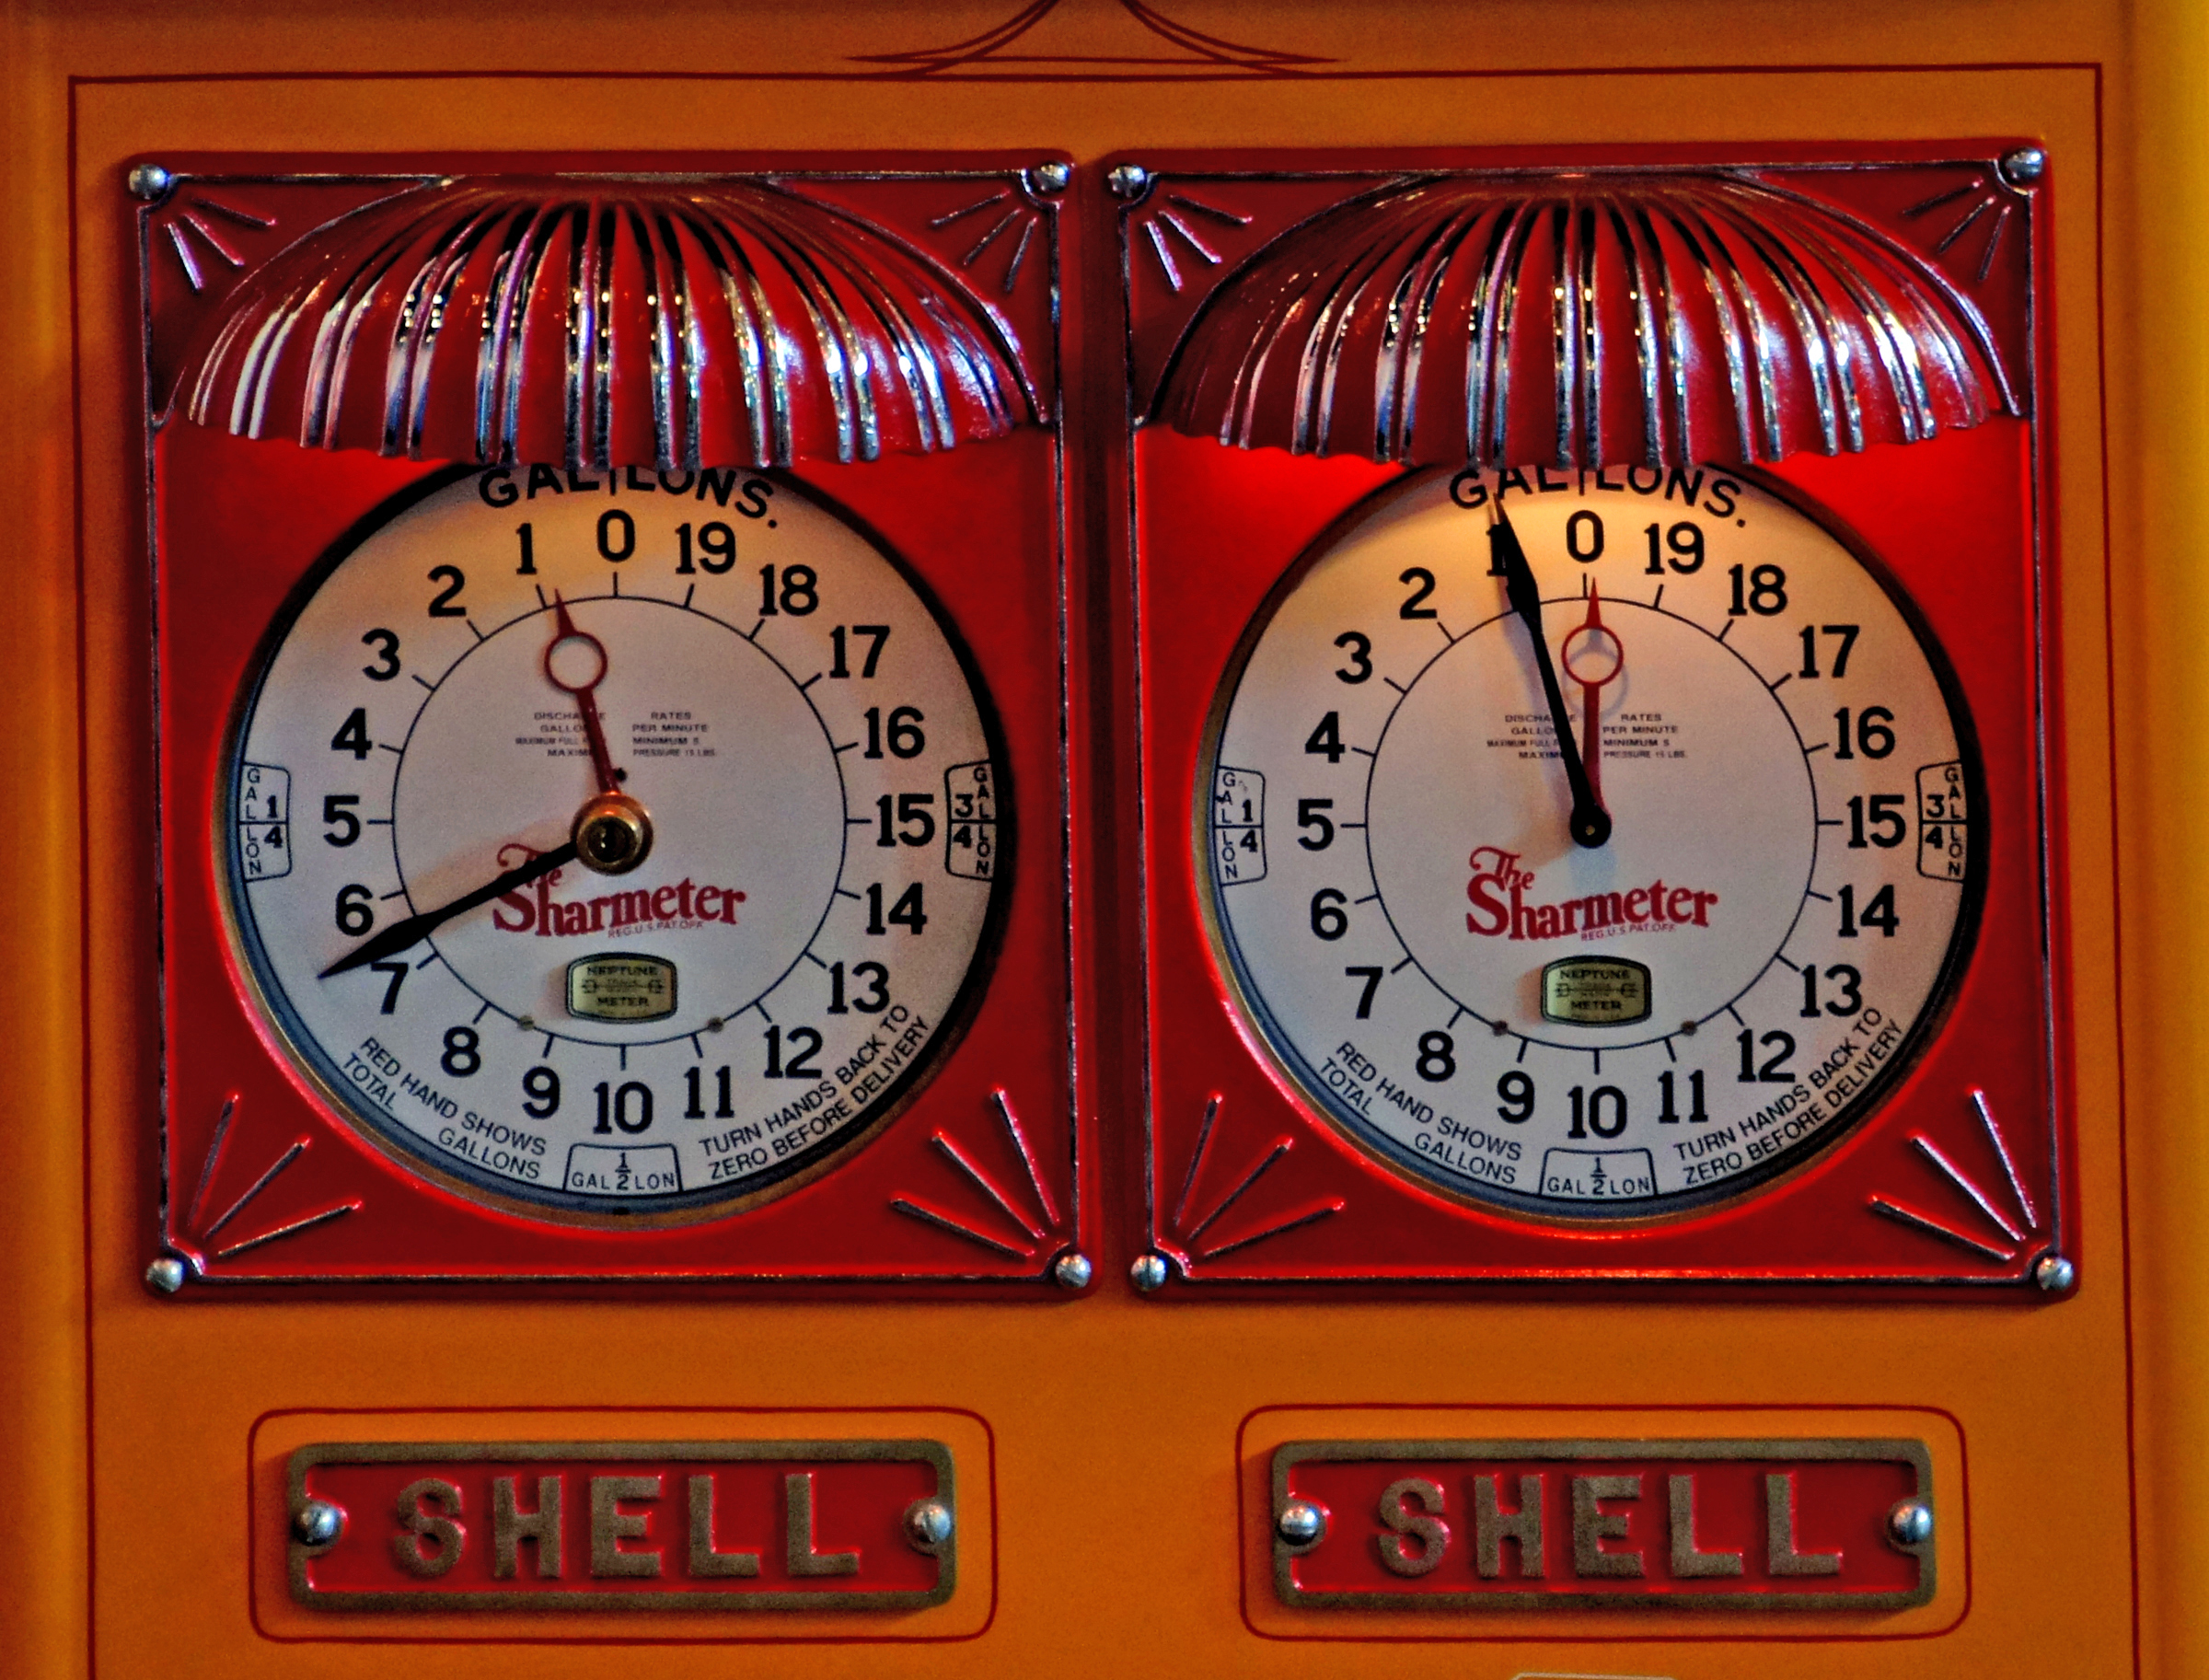
clock, museum, gauge, furniture, motor, carshow, cardisplays, carmuseum, americanluxarycars, shellpetrolpumps, shellgaspumps